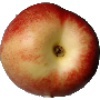
Label: nectarine